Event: Nepal Earthquake
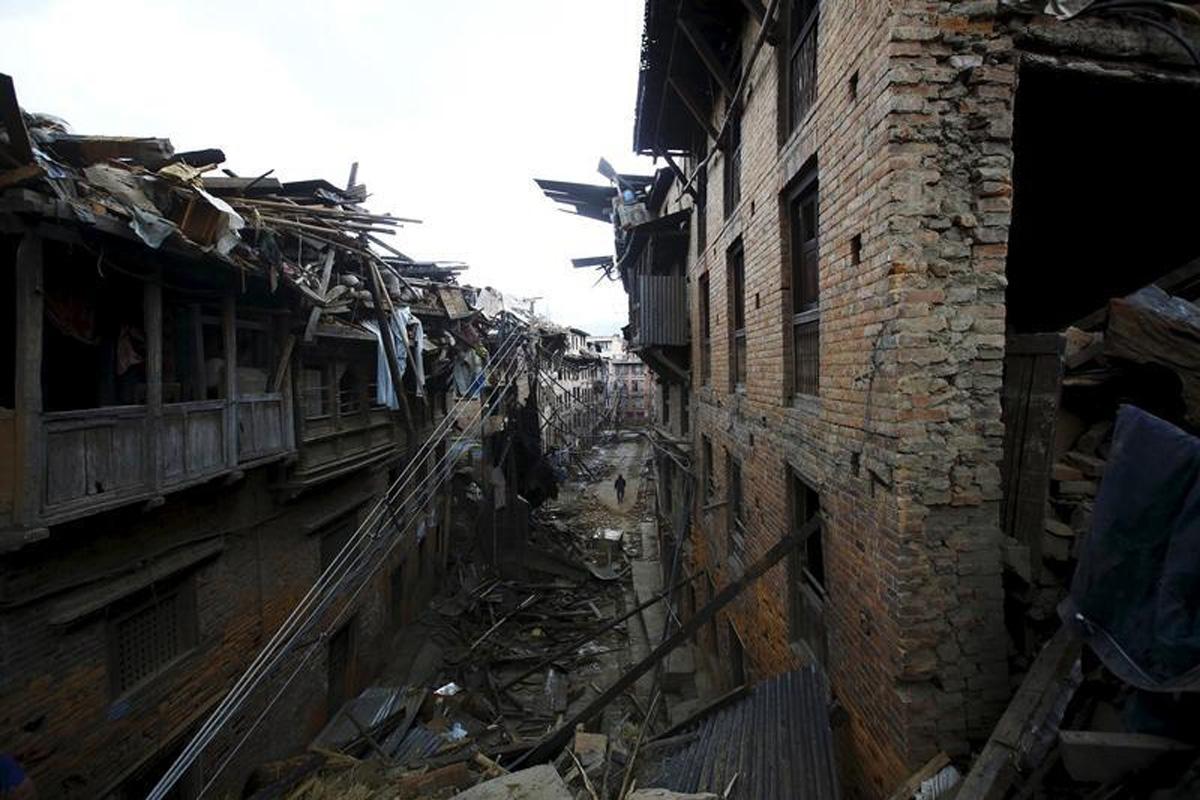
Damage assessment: damage